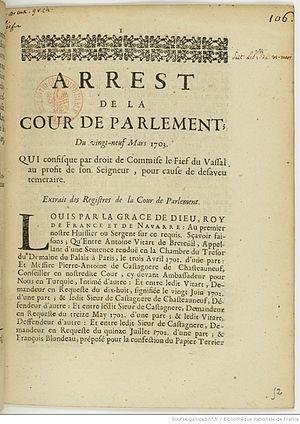
page 1 de l' arrêt de la Cour de Parlement qui confisque par droit de commise le fief du vassal au profit de son seigneur, pour cause de désaveu téméraire. Parlement de Paris Date d'édition
Au Moyen Âge, la commise désignait, en droit féodal, la confiscation du fief du vassal par le seigneur. On disait que le fief était alors tombé en commise.